Wells-next-the-Sea Lifeboat Station

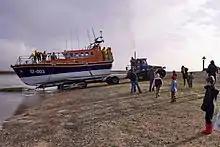
The Mersey-class lifeboat RNLB "Doris M. Mann of Ampthill" (ON 1161) arrived on station in 1990

The 1895 beach road station has been improved and renovated on several occasions, but the bulk of the structure is still original. The crew facilities were expanded with an additional level in 1983, and a boathouse extension was added in 1986 to house the inshore lifeboat.